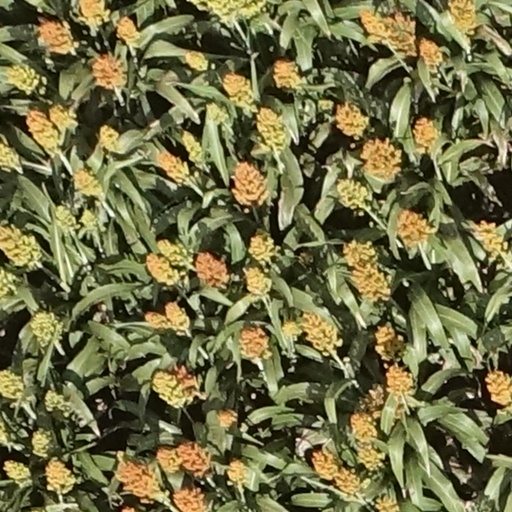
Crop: sorghum